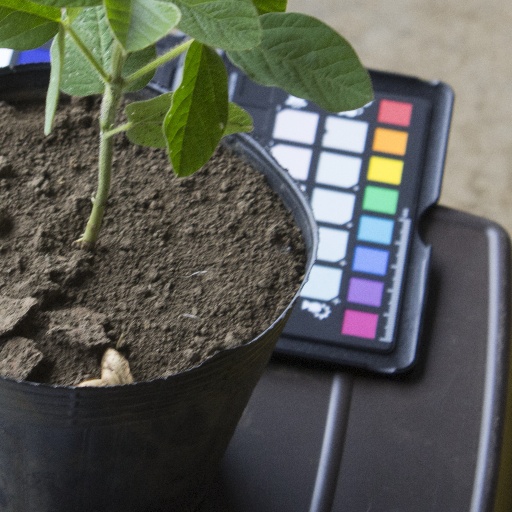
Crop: soybean